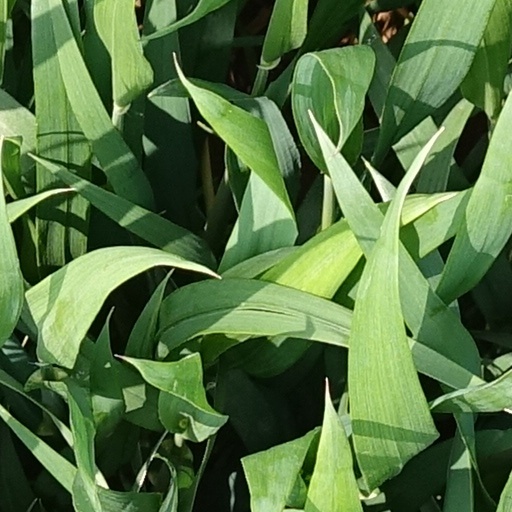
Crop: wheat